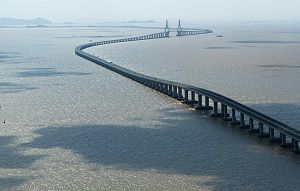
Donghaibroen
Donghaibroen
Donghaibroen var verdens længste bro over vand før Hangzhoubugtbroen åbnede i 2008. Den blev fuldført i december 2005, og har en total længde på 32,5 km. Broen kobler fastlandet ved Shanghai sammen med Yangshan Deepwater Port på en ø i Hangzhoubugten sydøst for Shanghai. Det meste af broen er en lavbro, men der er også skråstagsbroer for at give store skibe mulighed for at passere. Det største spændvidde er 420 m langt.